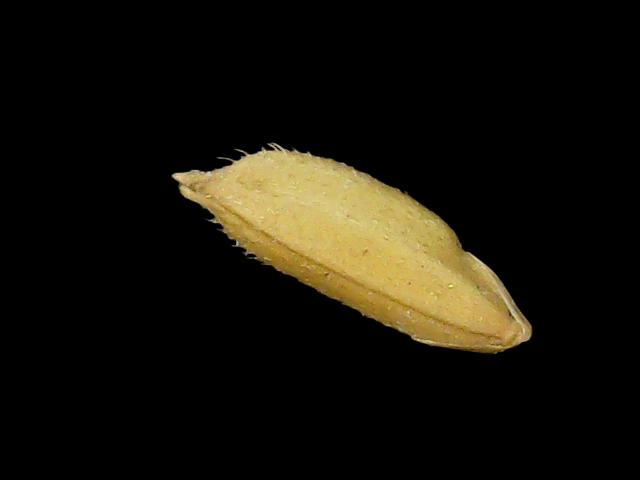
Rice variety: Binadhan17